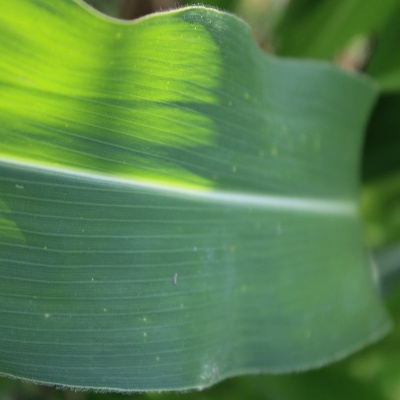
Crop: Maize
Condition: leaf spot